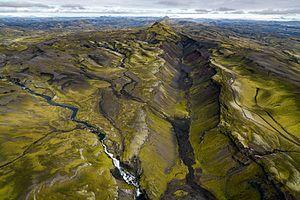
Le géoparc du Katla, en islandais Katla jarðvangur, est une aire protégée d'Islande de type géoparc permettant la sauvegarde et la mise en valeur du patrimoine géologique du Sud du pays. Il couvre l'intégralité des municipalités de Mýrdalshreppur, Rangárþing eystra, Skaftárhreppur, soit du Markarfljótssandur à l'ouest au Skeiðarársandur à l'est et du Bárðarbunga au nord à l'océan Atlantique au sud.
L'Eldgjá, toponyme islandais signifiant littéralement en français « la gorge de feu », est une fissure éruptive d'Islande. Elle appartient au système volcanique du Katla, dans le sud du pays.